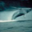
Label: whale